Call to action (marketing)

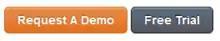
Example of a website CTA

Successful sales representatives have long recognised that specific words and phrases can prompt desirable responses from prospects. Over time, they learn to incorporate the best lines into effective sales scripts. Clever sales pitches often incorporate a series of small CTAs that lead to a final, more significant CTA. These smaller CTAs create a pattern of behaviour that makes it easier for the prospect to follow-through with a larger CTA when it comes. An example could be the purchase of a designer timepiece. The salesperson might ask the consumer to choose a style, then a colour, a size and even a personalised engraving. When the client views the personalised design, they are more likely to complete the purchase. The sales representative can close the sale by asking, "Will that be cash or credit, today?"